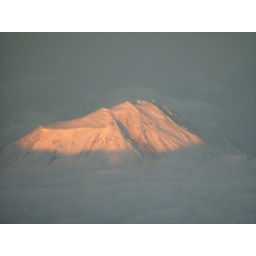
The top of a hill surrounded by thick clouds and the peak is blessed with the golden rays of the God of Universe